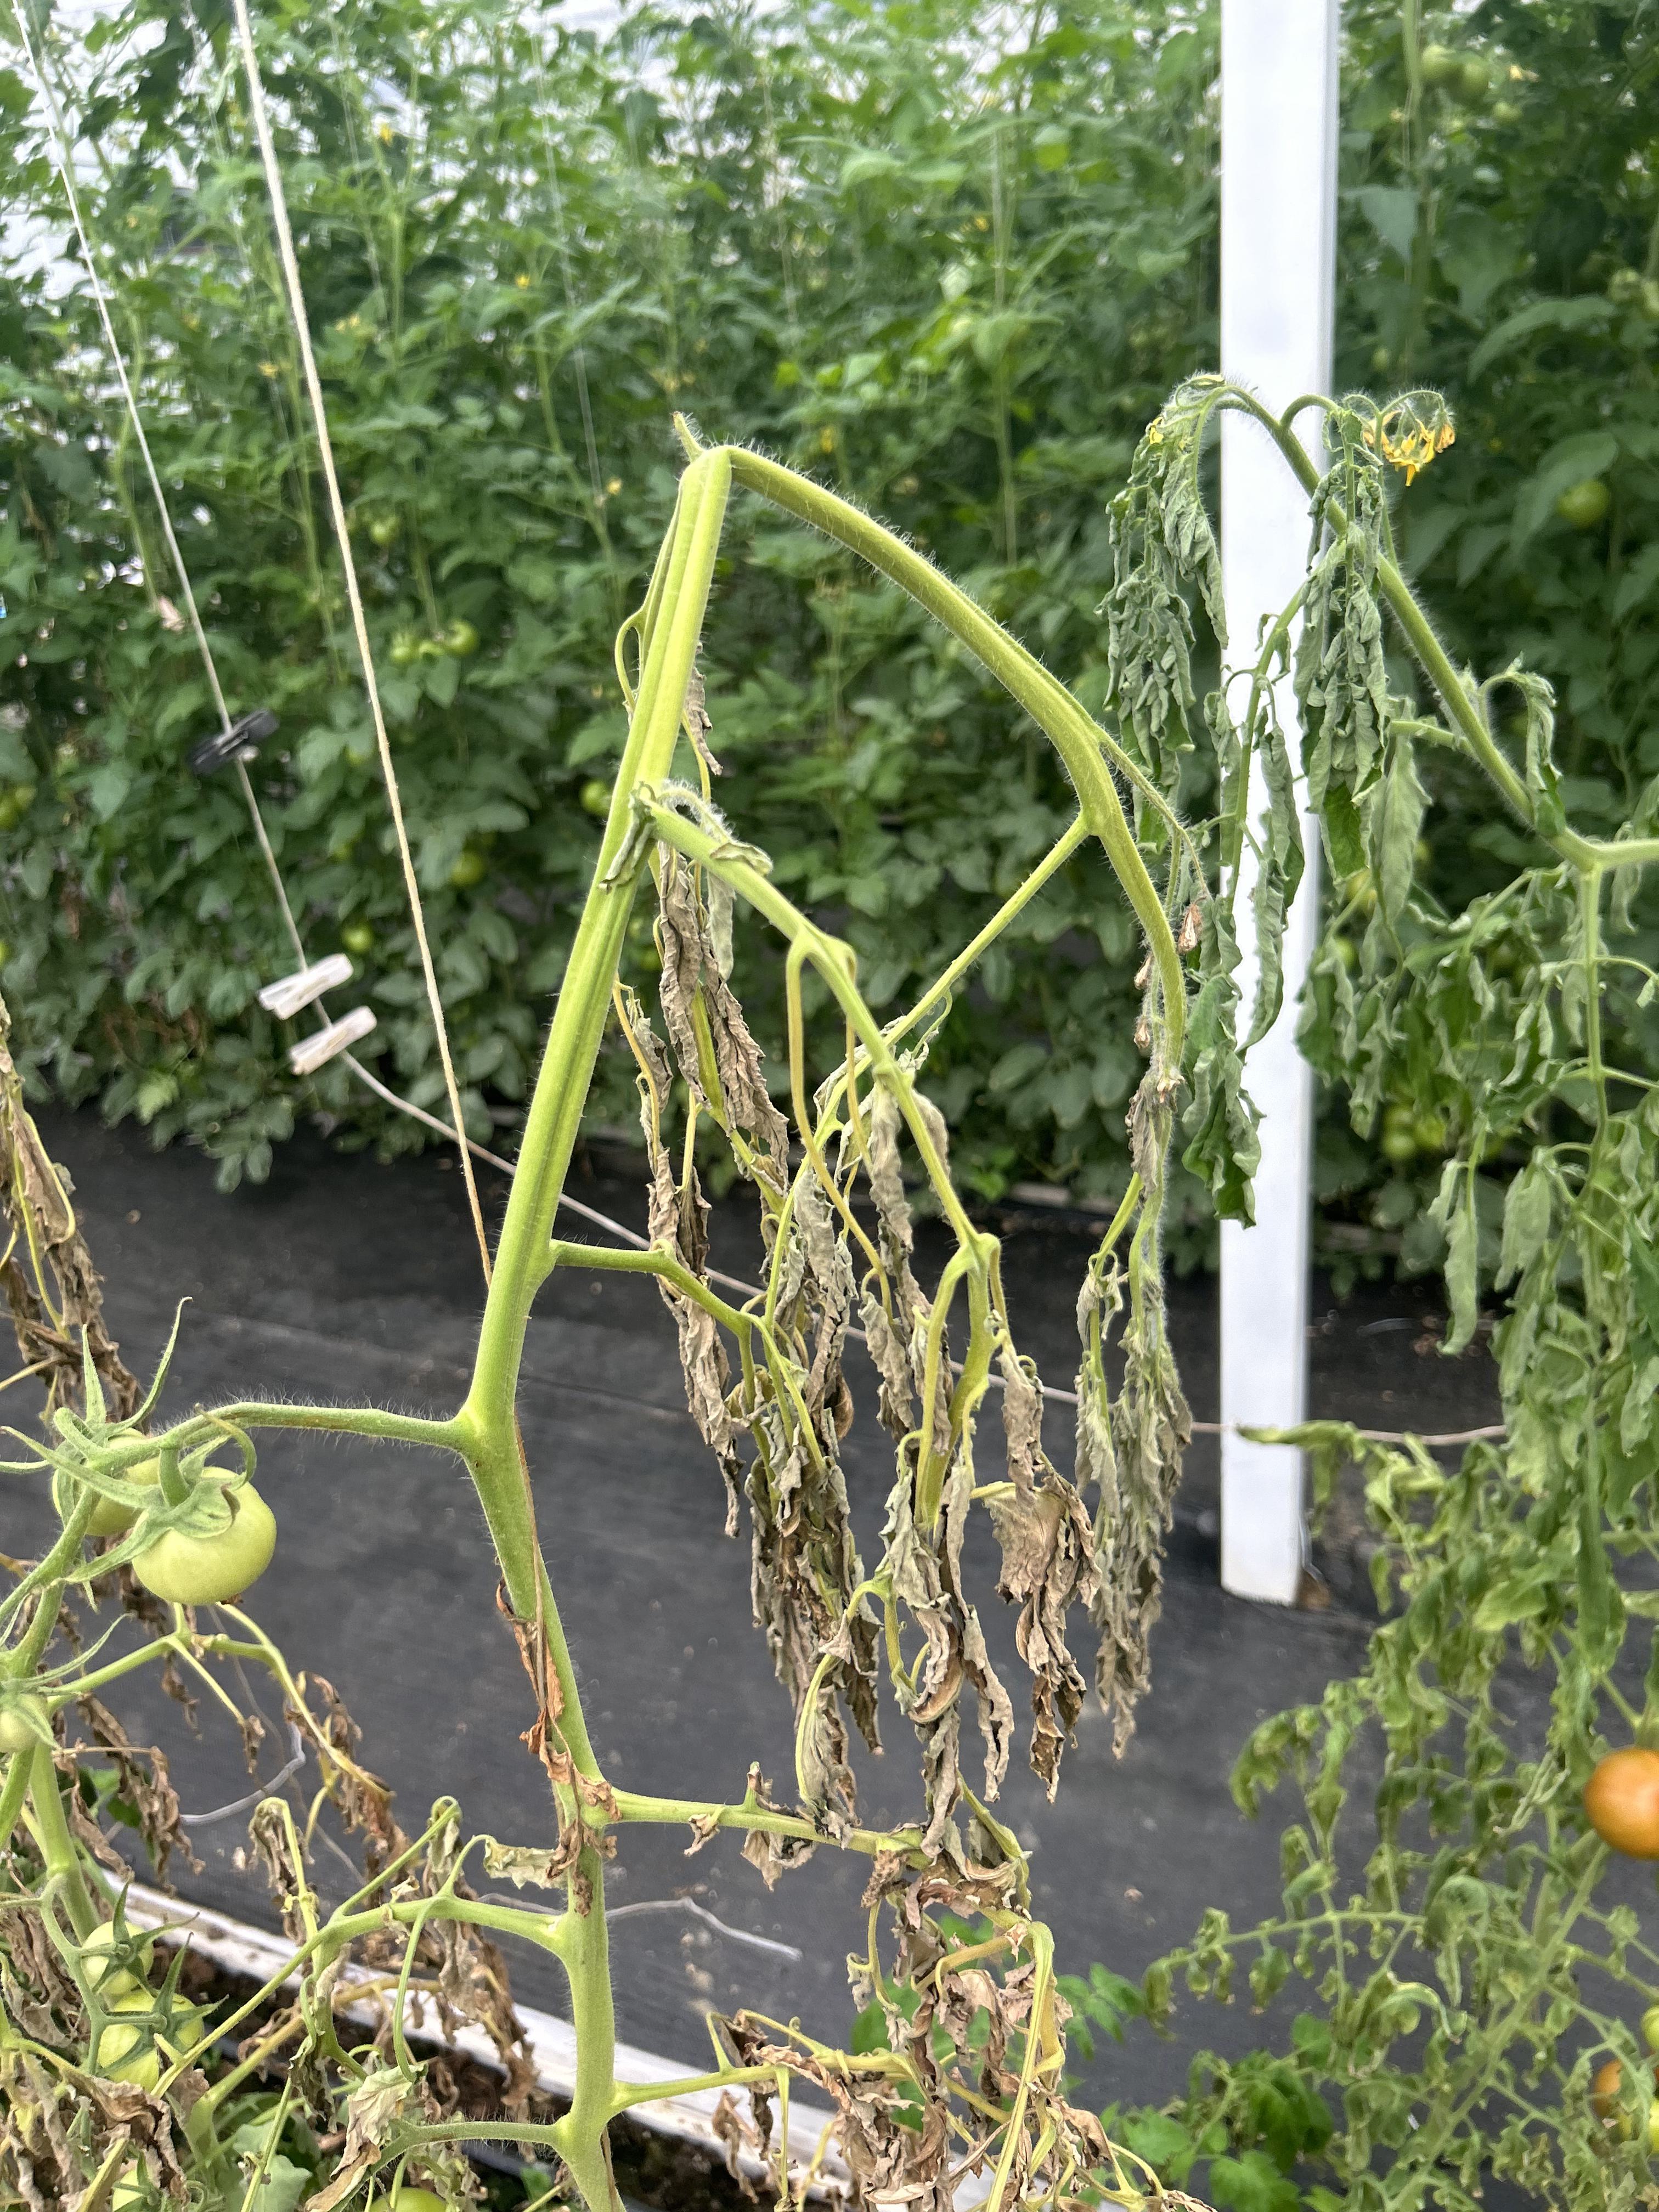
Disease: Wilt